Tatyana Makarova

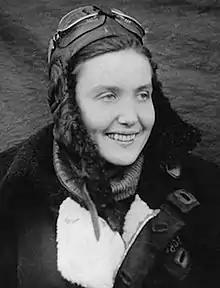
Makarova in the 1940s

Tatyana Petrovna Makarova (25 September 1920 – 25 August 1944) was a flight commander in the 46th Taman Guards Night Bomber Aviation Regiment, one of the three women's aviation regiments founded by Marina Raskova. She and her navigator Vera Belik were posthumously awarded the title Hero of the Soviet Union after their plane was shot down by the Axis forces over Nazi-occupied Poland.